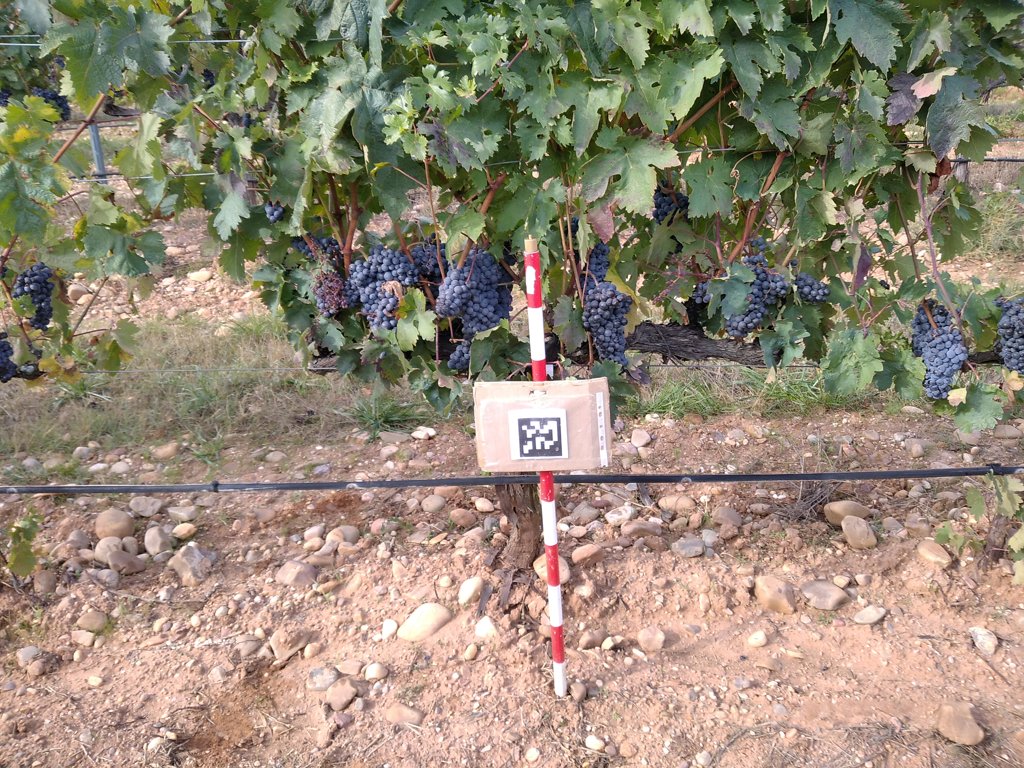
Berries visible: 782
Grape clusters: 16